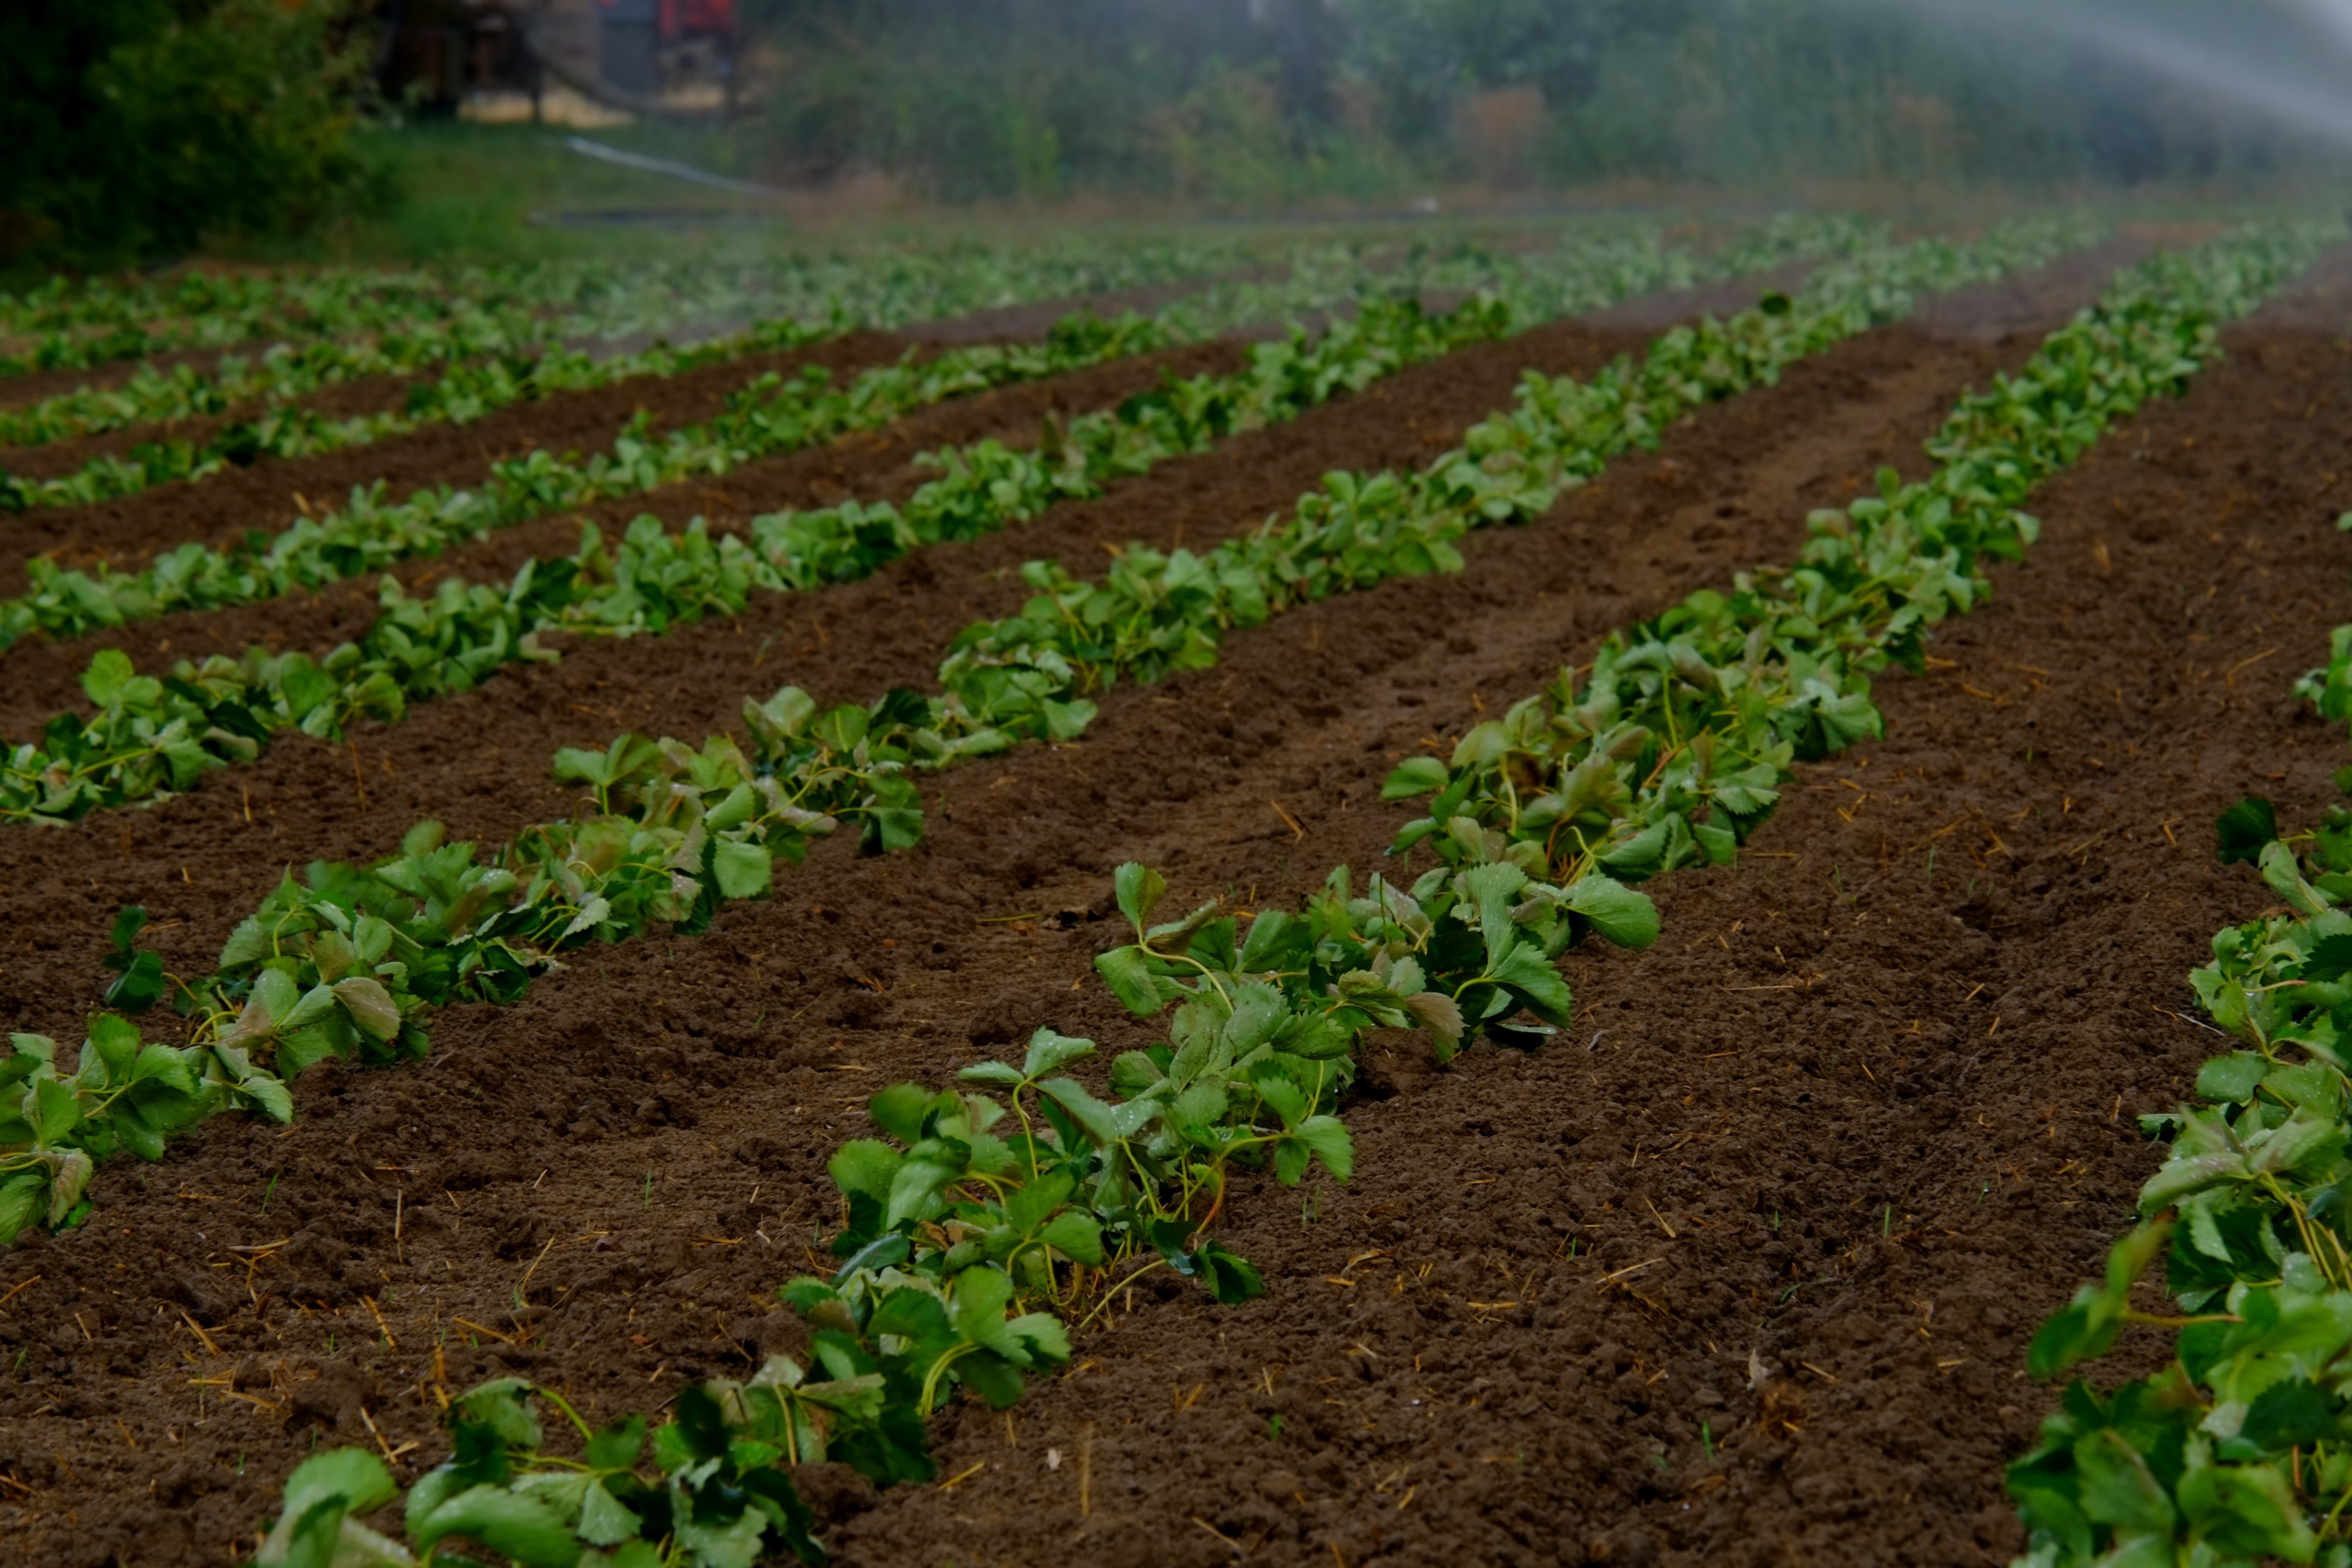
water, plant, fog, field, farm, ground, flower, summer, food, produce, vegetable, crop, haze, soil, agriculture, garden, fields, fruits, plantation, artificial, drop of water, arable, water jet, blow up, strawberry fruit, annual plant